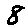
Label: 8